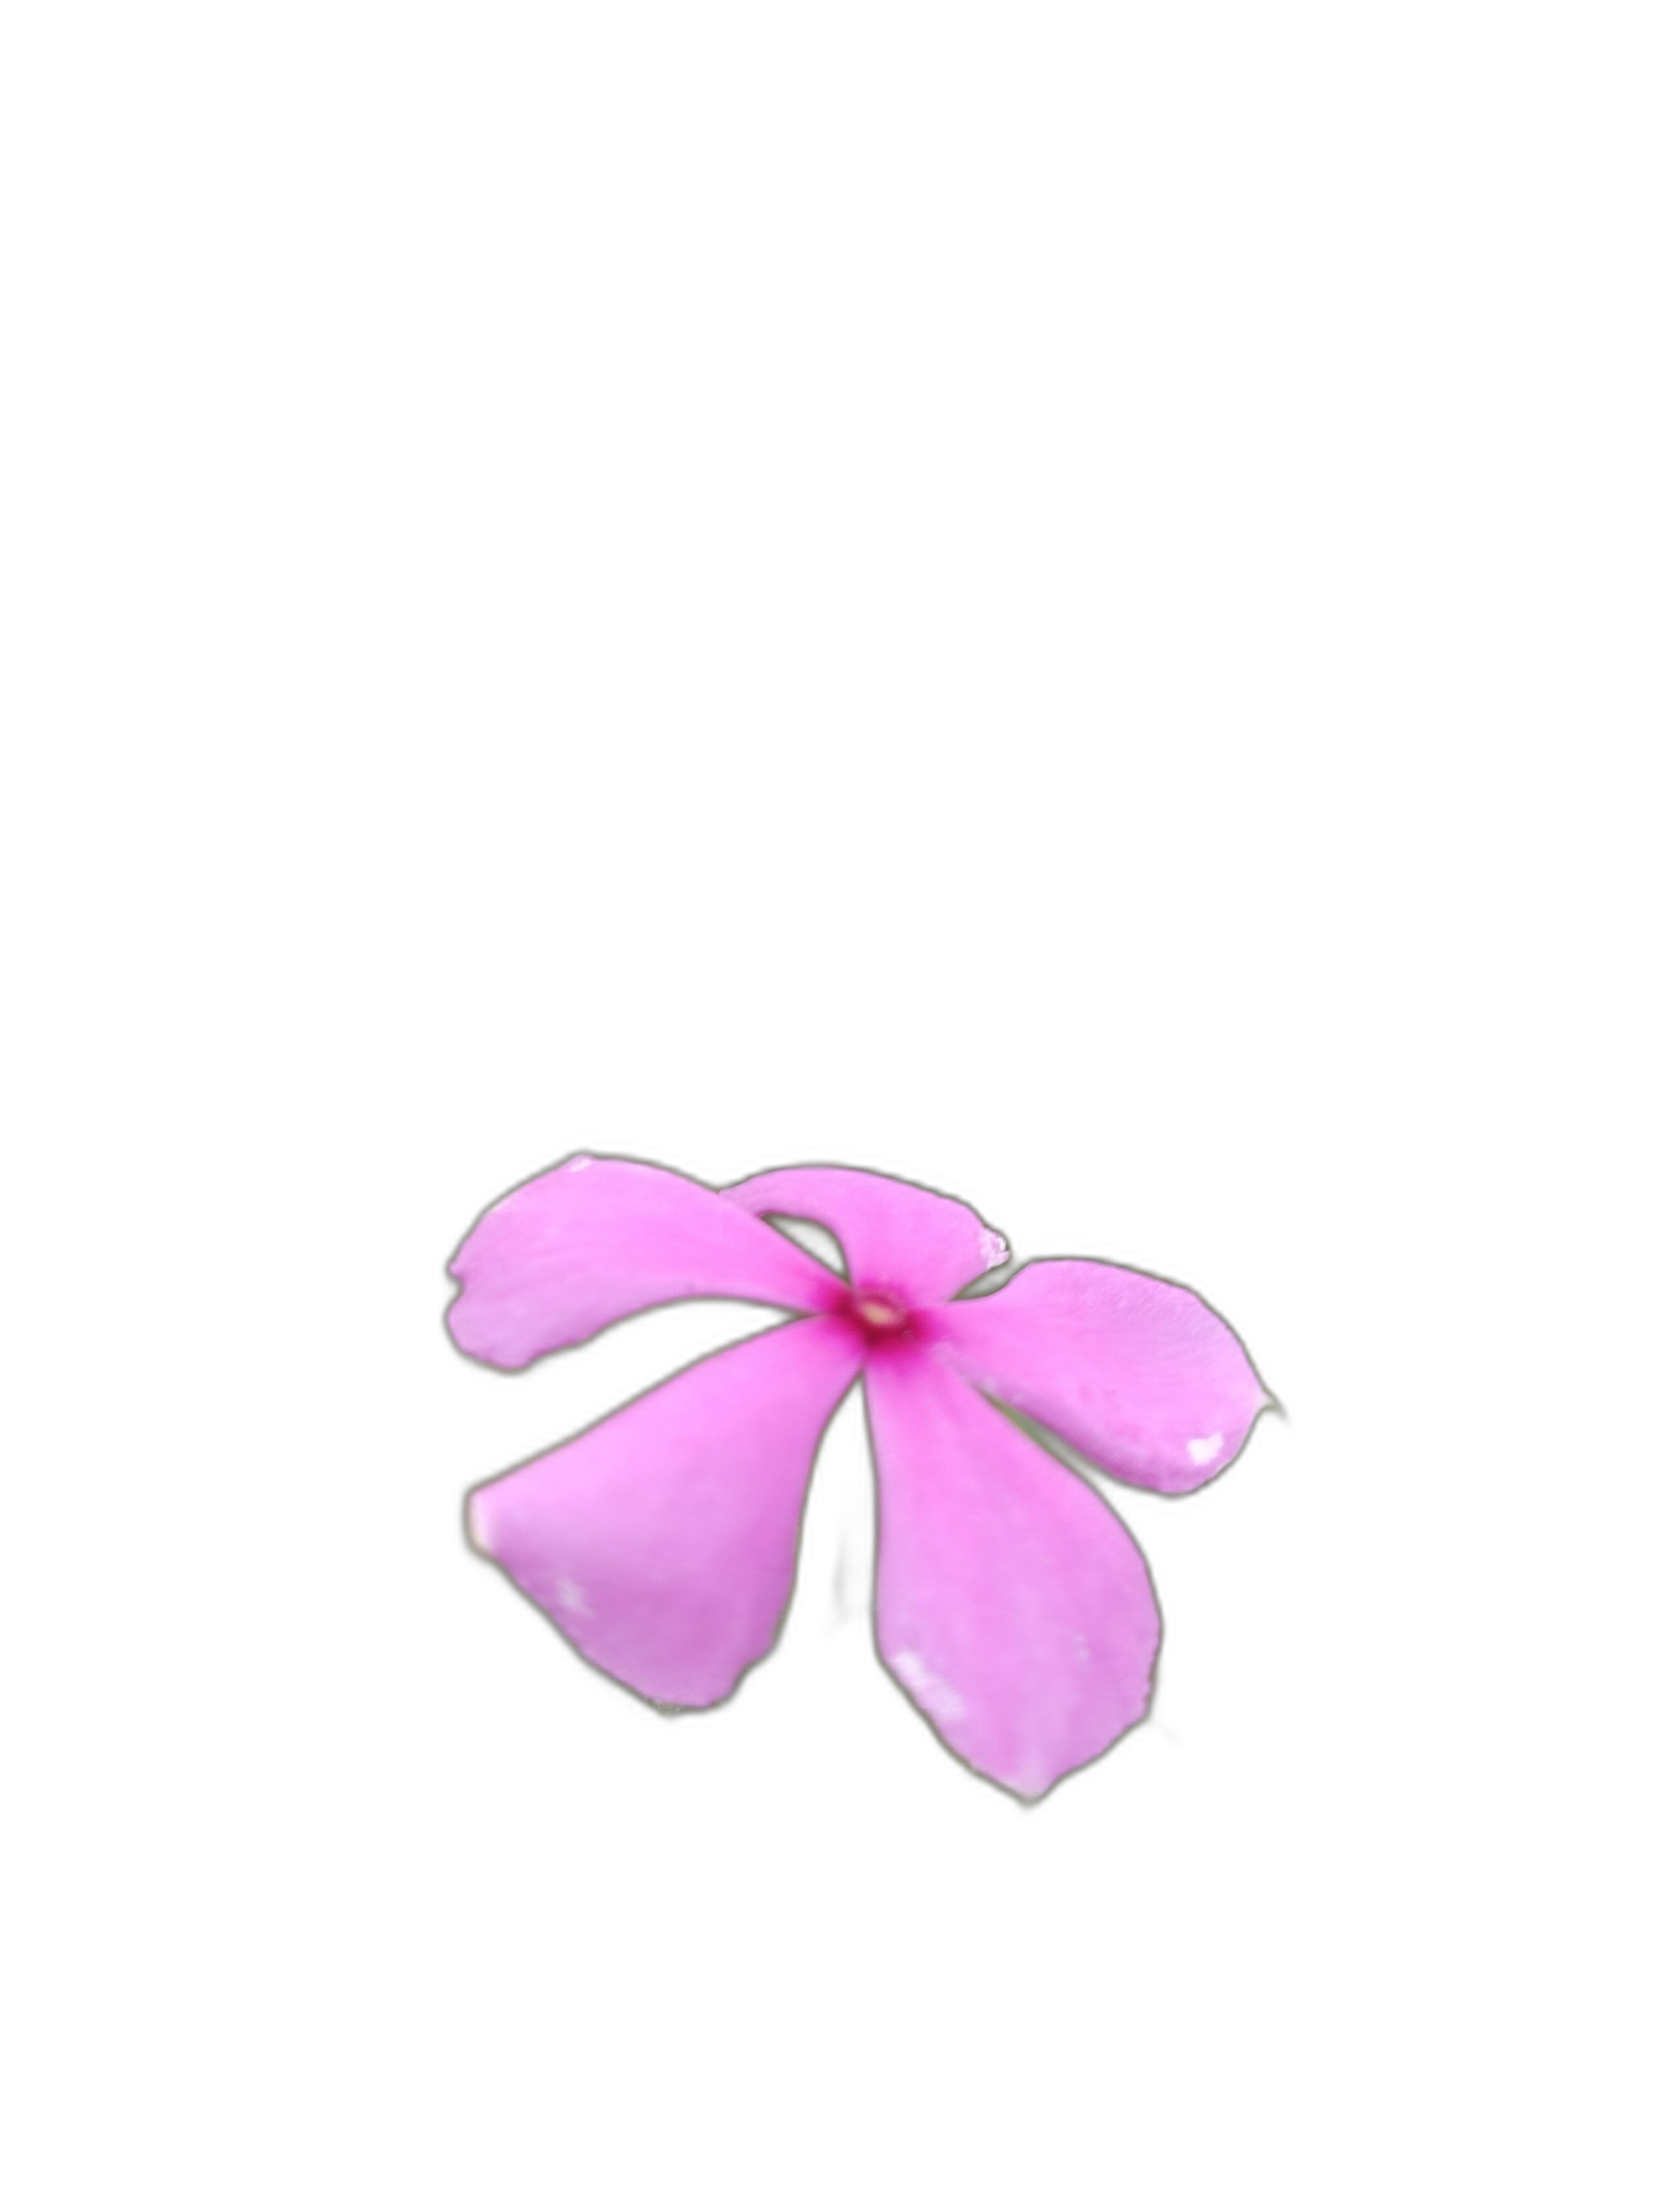
Label: Madagascar periwinkle